List of counties in Georgia

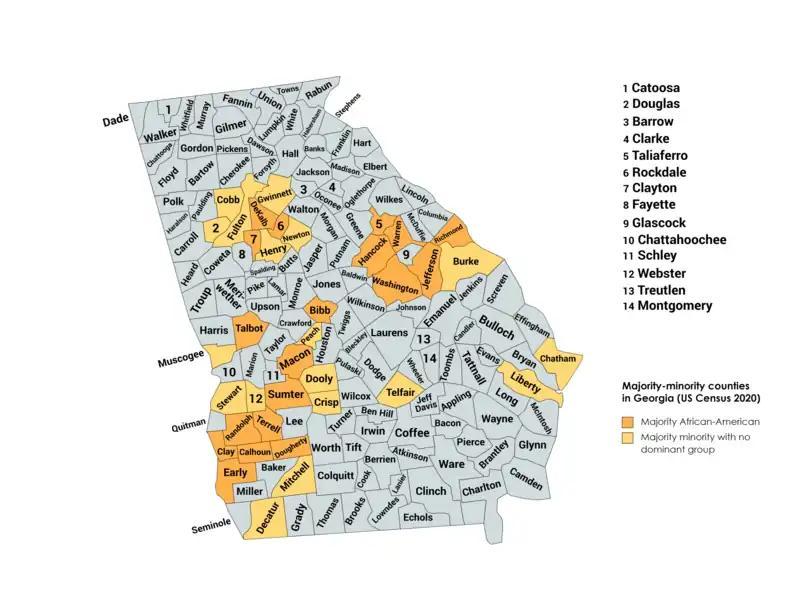
Majority-minority counties (2020 Census)

From 1732 until 1758, the minor civil divisions in Georgia were districts and towns. In 1758, the Province of Georgia was divided into eight parishes, and another four parishes were created in 1765. On February 5, 1777, the original eight counties of the state were created: Burke, Camden, Chatham, Effingham, Glynn, Liberty, Richmond, and Wilkes.